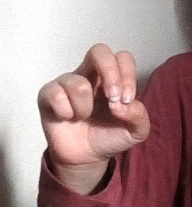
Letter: gaaf